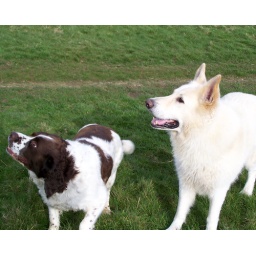
Springer spaniel and white alsatian in How Tun Woods this afternoon.